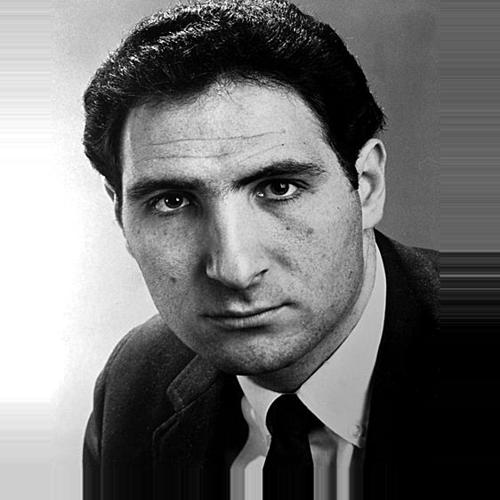
Age: 31